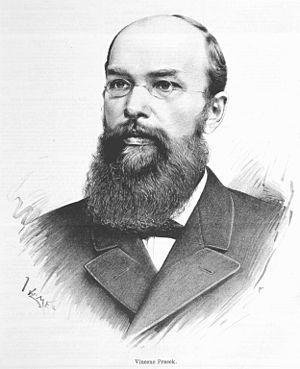
Vincenc Prasek est un pédagogue, linguiste, historien, journaliste et philologue austro-hongrois qui a surtout travaillé en Silésie autrichienne.